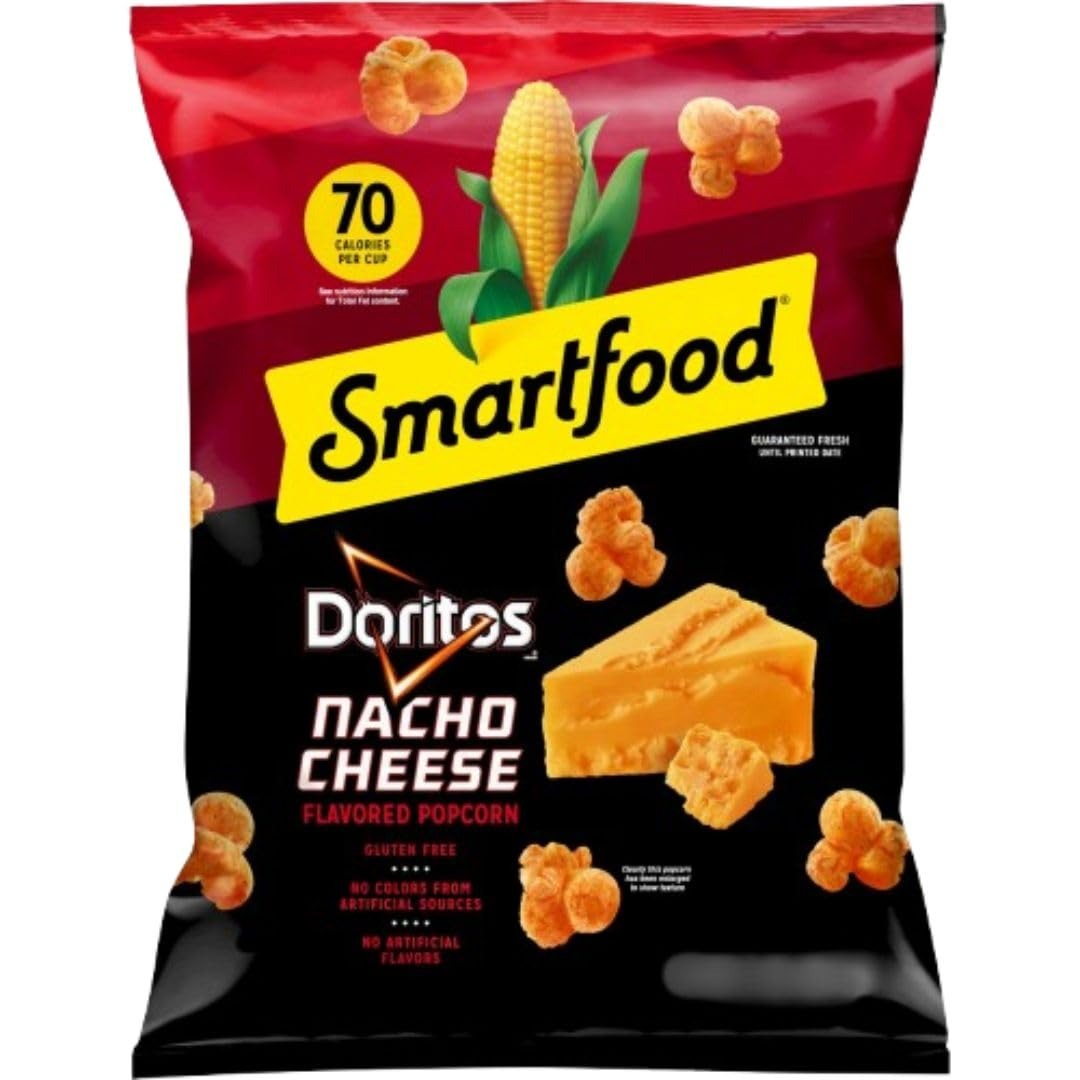
Item Name: The Snack Store Bundle Smartfood Doritos Nacho Cheese Flavored Popcorn, Pack of 8
Bullet Point 1: Cheesy Delight: Savor the irresistible flavor of nacho cheese infused into every crispy kernel of this popcorn snack.
Bullet Point 2: Guilt-Free Indulgence: With just 70 calories per cup, you can enjoy this savory treat without compromising your dietary goals.
Bullet Point 3: Natural Goodness: Free from gluten, artificial colors, and flavors, ensuring a wholesome snacking experience.
Bullet Point 4: Fresh and Crunchy: Guaranteed fresh with every bite, this popcorn delivers an exceptional crunch and texture.
Bullet Point 5: Convenient Snacking: The bag keeps your popcorn fresh for on-the-go enjoyment or movie nights at home.
Product Description: Satisfy your cravings with this delectable nacho cheese flavored popcorn from Smartfood. Made with real cheese, this gluten-free snack delivers an irresistible burst of cheesy goodness in every bite. With 70 calories per cup, it's a guilt-free indulgence you can enjoy anytime. Smartfood's Doritos Nacho Cheese Flavored Popcorn is free from artificial colors, flavors, and preservatives, ensuring a wholesome snacking experience. Whether you're lounging at home or on-the-go, this flavorful popcorn will tantalize your taste buds and leave you craving for more. Grab a bag and savor the perfect blend of crispy popcorn and zesty nacho cheese flavor.
Value: 2.0
Unit: Ounce

Price: 27.99